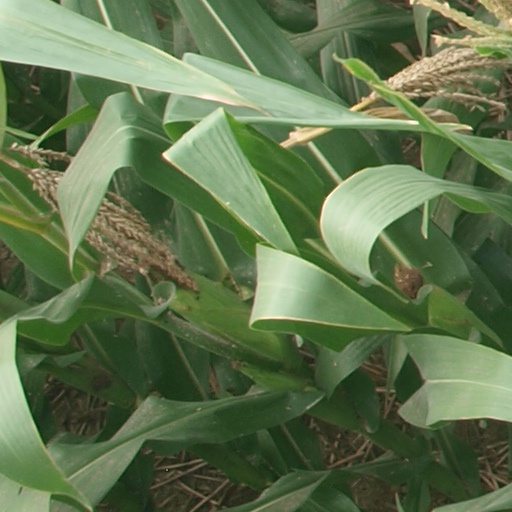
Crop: maize; corn